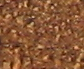
Surface type: gravel